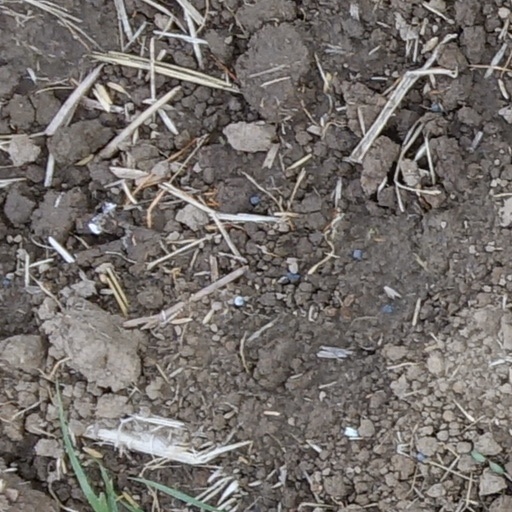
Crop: wheat